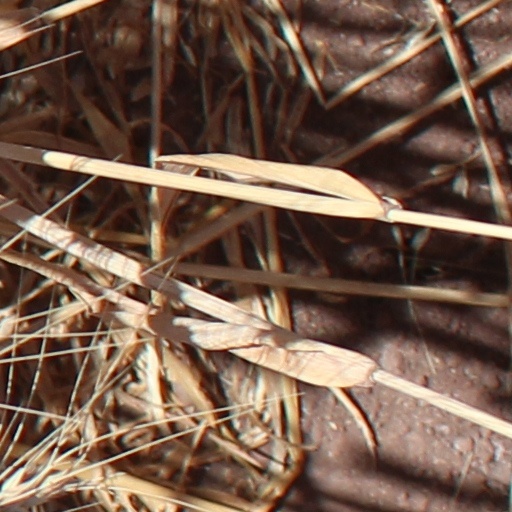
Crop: wheat